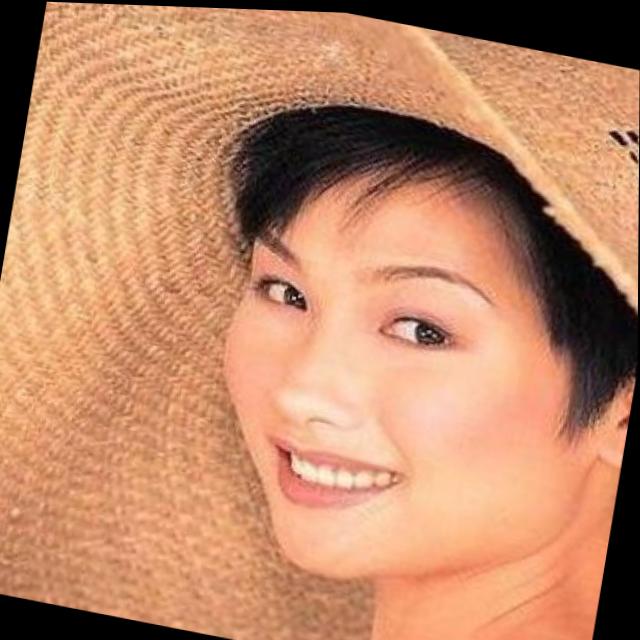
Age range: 21-44